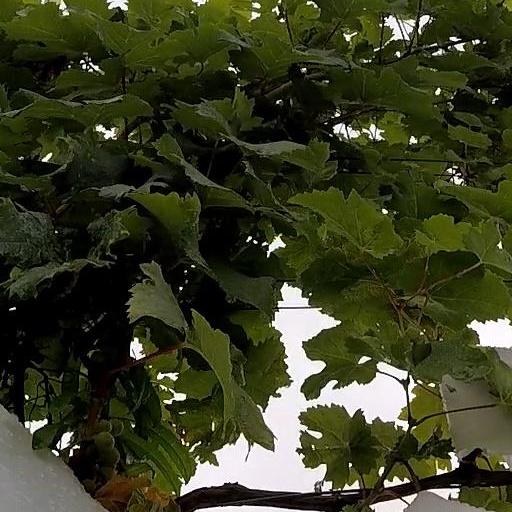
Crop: grape